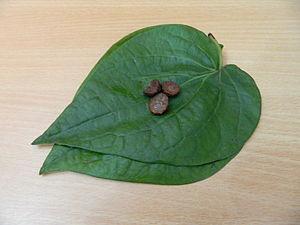
Le palmier à bétel ou aréquier est une espèce de palmier originaire de l'Inde et de Malaisie. Il appartient au genre Areca, de la famille des Arecaceae. Ses fruits rouge orangé, connus sous le nom de noix d'arec, servent à confectionner une chique de bétel, consommée traditionnellement dans une grande partie de l'Asie. La noix d'arec est un des stimulants les plus importants du monde, utilisée par 200 à 400 millions de personnes.